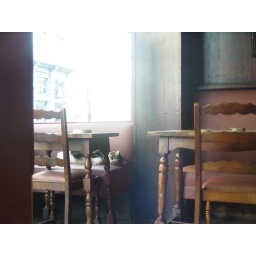
Giant cat that lives in a bar - not an uncommon site in Brussels